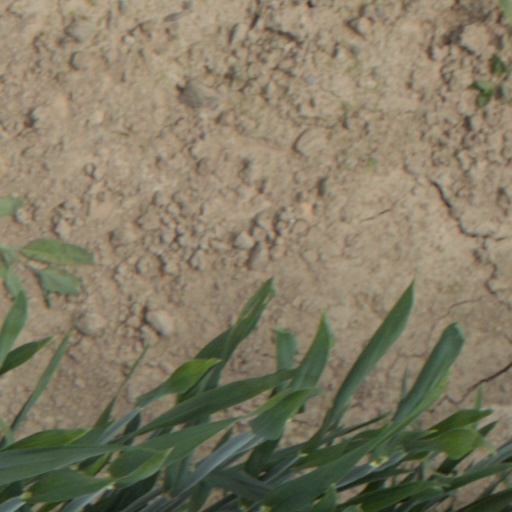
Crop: wheat